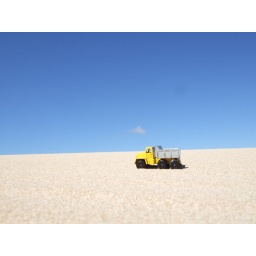
... driving over the beautiful white sand dunes of Exmouth